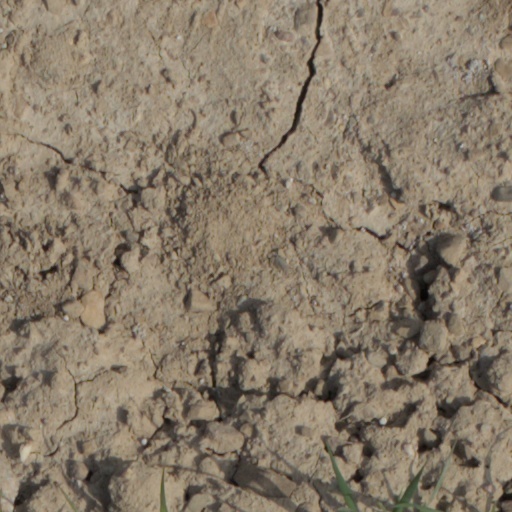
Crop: wheat